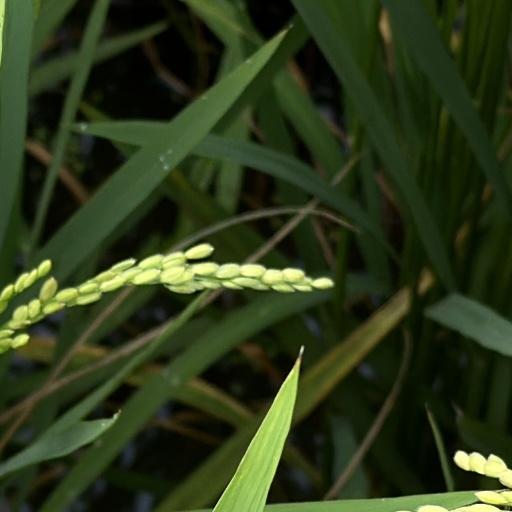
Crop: rice